Jean-Marc Lederman

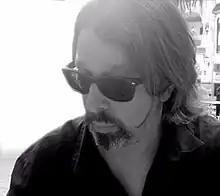

Jean-Marc Lederman is a Belgian keyboard player and producer. He has worked with bands such as Fad Gadget, The The, Gene Loves Jezebel, The Weathermen, Belgian rock band Streets, and Front 242, and with other artists including Julianne Regan, Jacques Duvall and Alain Bashung.